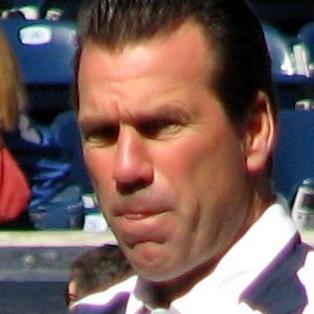
Age: 46